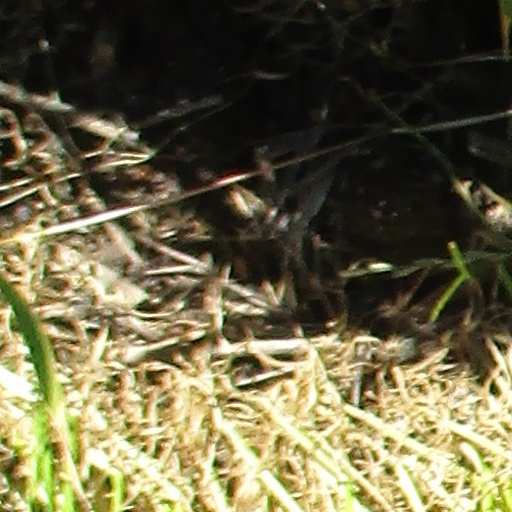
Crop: wheat